Trail ethics

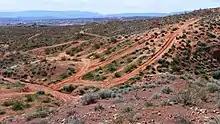
Off-road vehicle impact in SW Utah.

Trail ethics define appropriate ranges of behavior for hikers on a public trail. It is similar to both environmental ethics and human rights in that it deals with the shared interaction of humans and nature. There are multiple agencies and groups that support and encourage ethical behavior on trails.